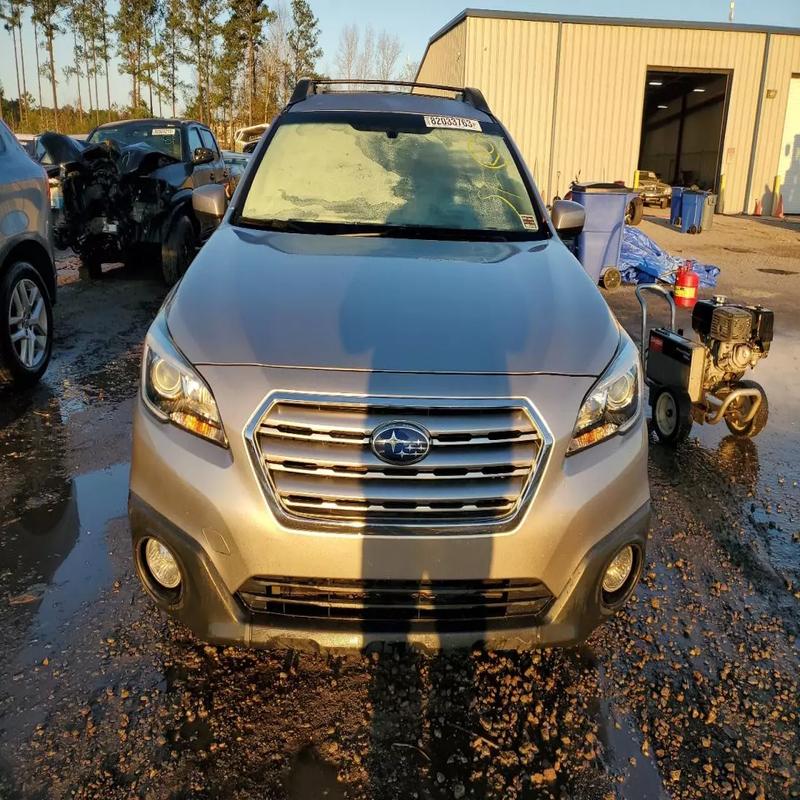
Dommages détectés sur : pare-brise avant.
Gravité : majeur